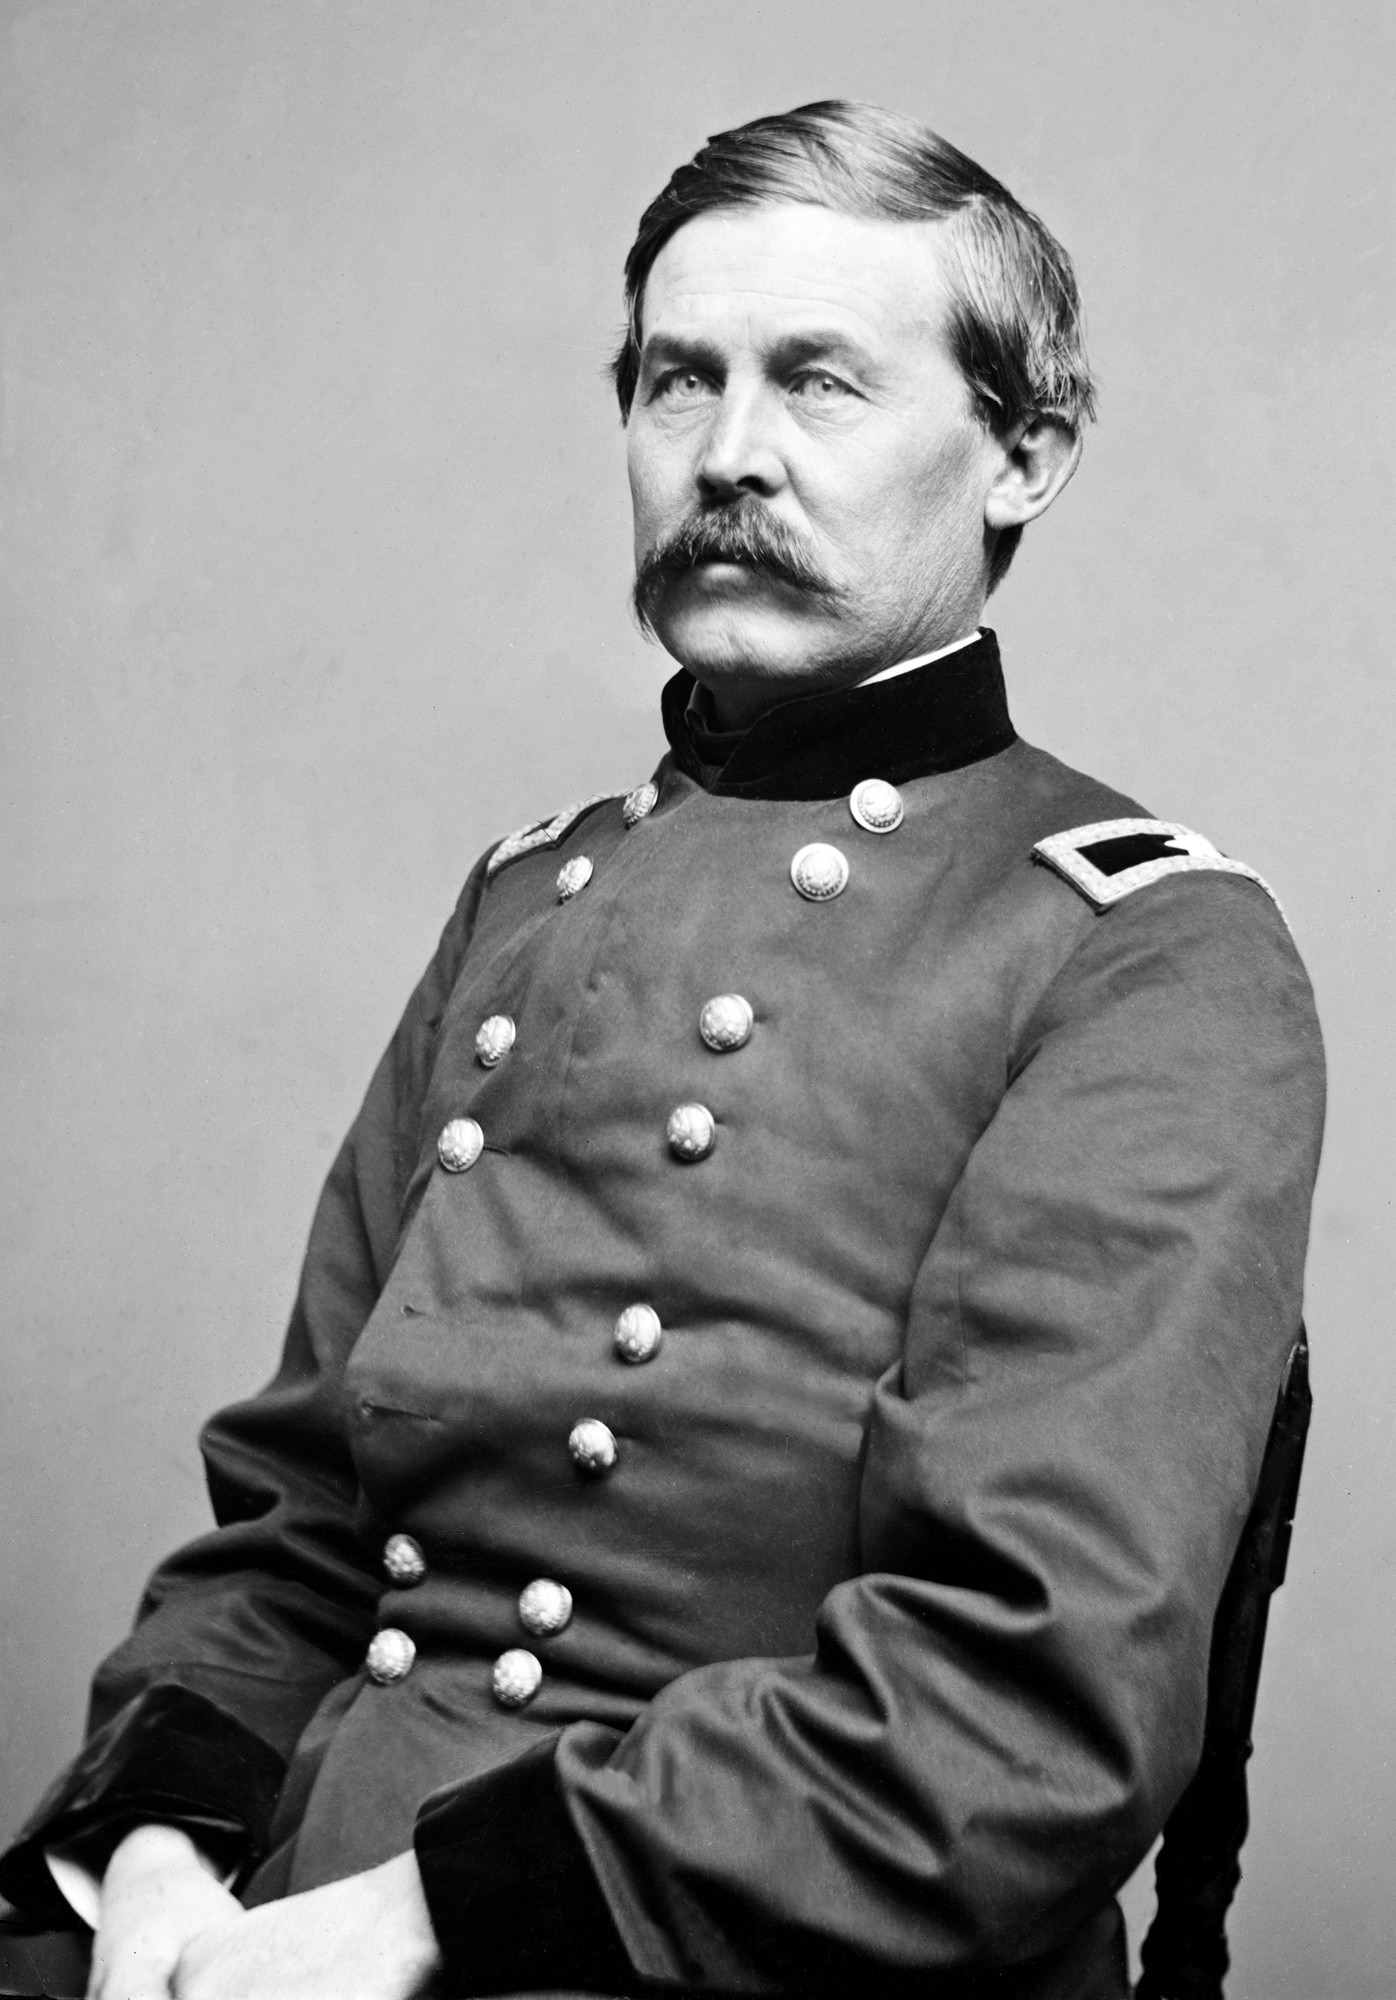
man, person, black and white, male, portrait, profession, monochrome, hairstyle, gentleman, history, historical, hero, gettysburg, civil war, west point, monochrome photography, facial hair, military officer, military person, john buford jr, first shots, held high ground, chose battlefield, union cavalry officer, major general, chief of cavalry, army of the potomac, utah war, second bull run, brandy station, statue at gettysburg